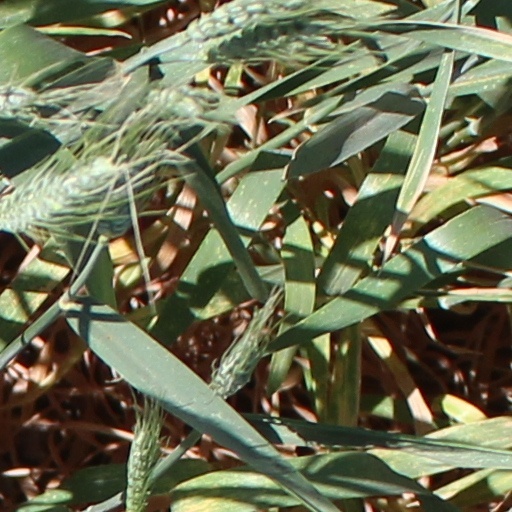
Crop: wheat